Distance

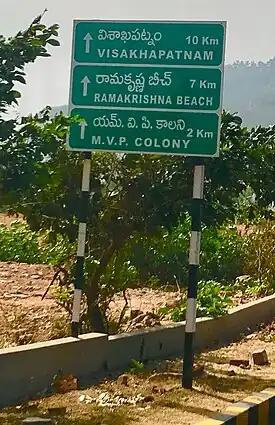
A board showing distances near Visakhapatnam, India

Distance is a numerical or occasionally qualitative measurement of how far apart objects, points, people, or ideas are. In physics or everyday usage, distance may refer to a physical length or an estimation based on other criteria (e.g. "two counties over"). The term is also frequently used metaphorically to mean a measurement of the amount of difference between two similar objects (such as statistical distance between probability distributions or edit distance between strings of text) or a degree of separation (as exemplified by distance between people in a social network). Most such notions of distance, both physical and metaphorical, are formalized in mathematics using the notion of a metric space.